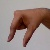
The image shows a hand gesture representing the letter 'Q' in Indian Sign Language.